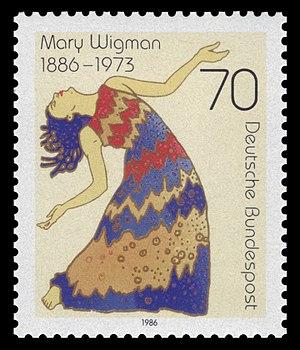
Cette liste recense les personnalités figurant sur les timbres-poste d'Allemagne fédérale, de la République Démocratique d'Allemagne, des diverses zones d'occupation alliées, de la Sarre, du Troisième Reich, de la République de Weimar, de l'Empire Allemand ainsi que des divers petits royaumes qui l'ont précédé.